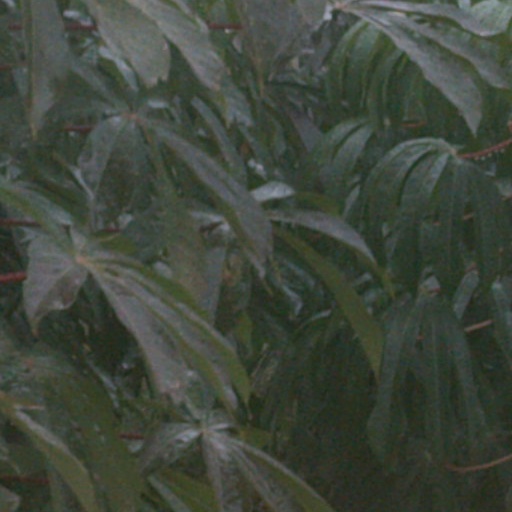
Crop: cassava